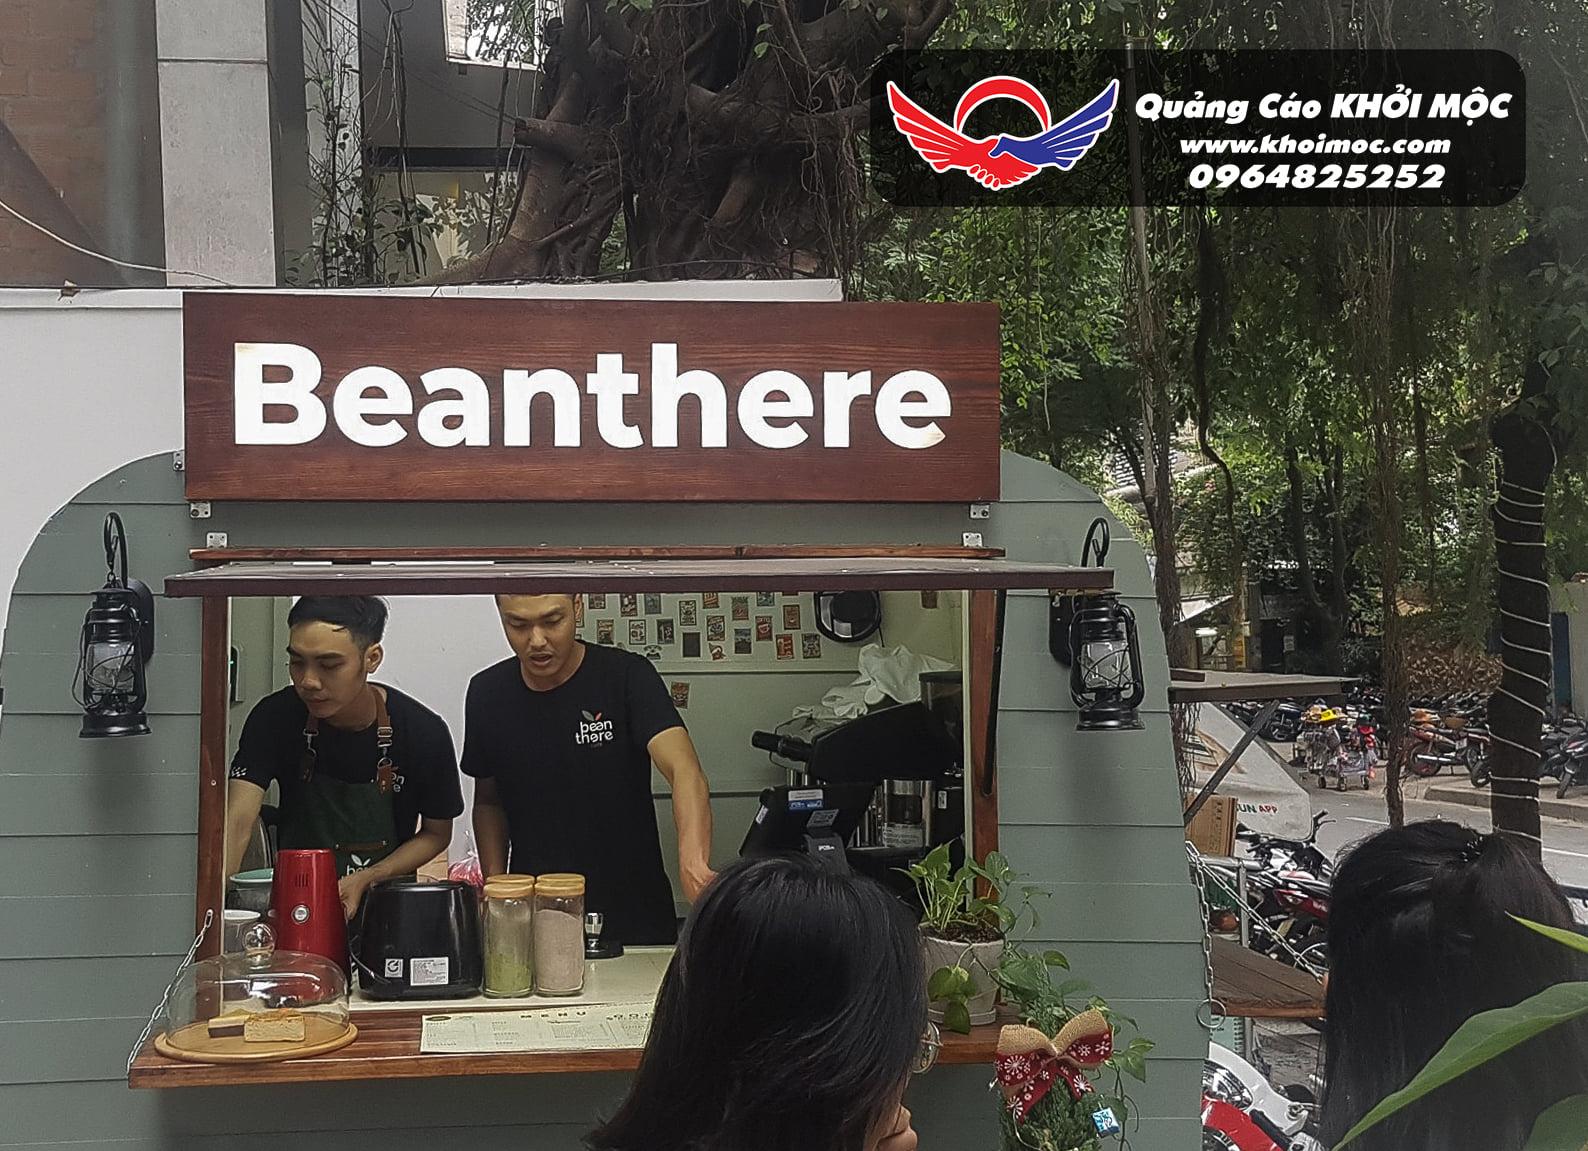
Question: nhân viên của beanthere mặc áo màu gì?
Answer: nhân viên của beanthere mặc áo màu đen